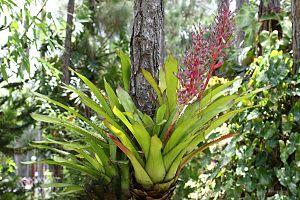
Aechmea rubrolilacina est une espèce de plantes de la famille des Bromeliaceae, endémique de la forêt atlantique au Brésil.